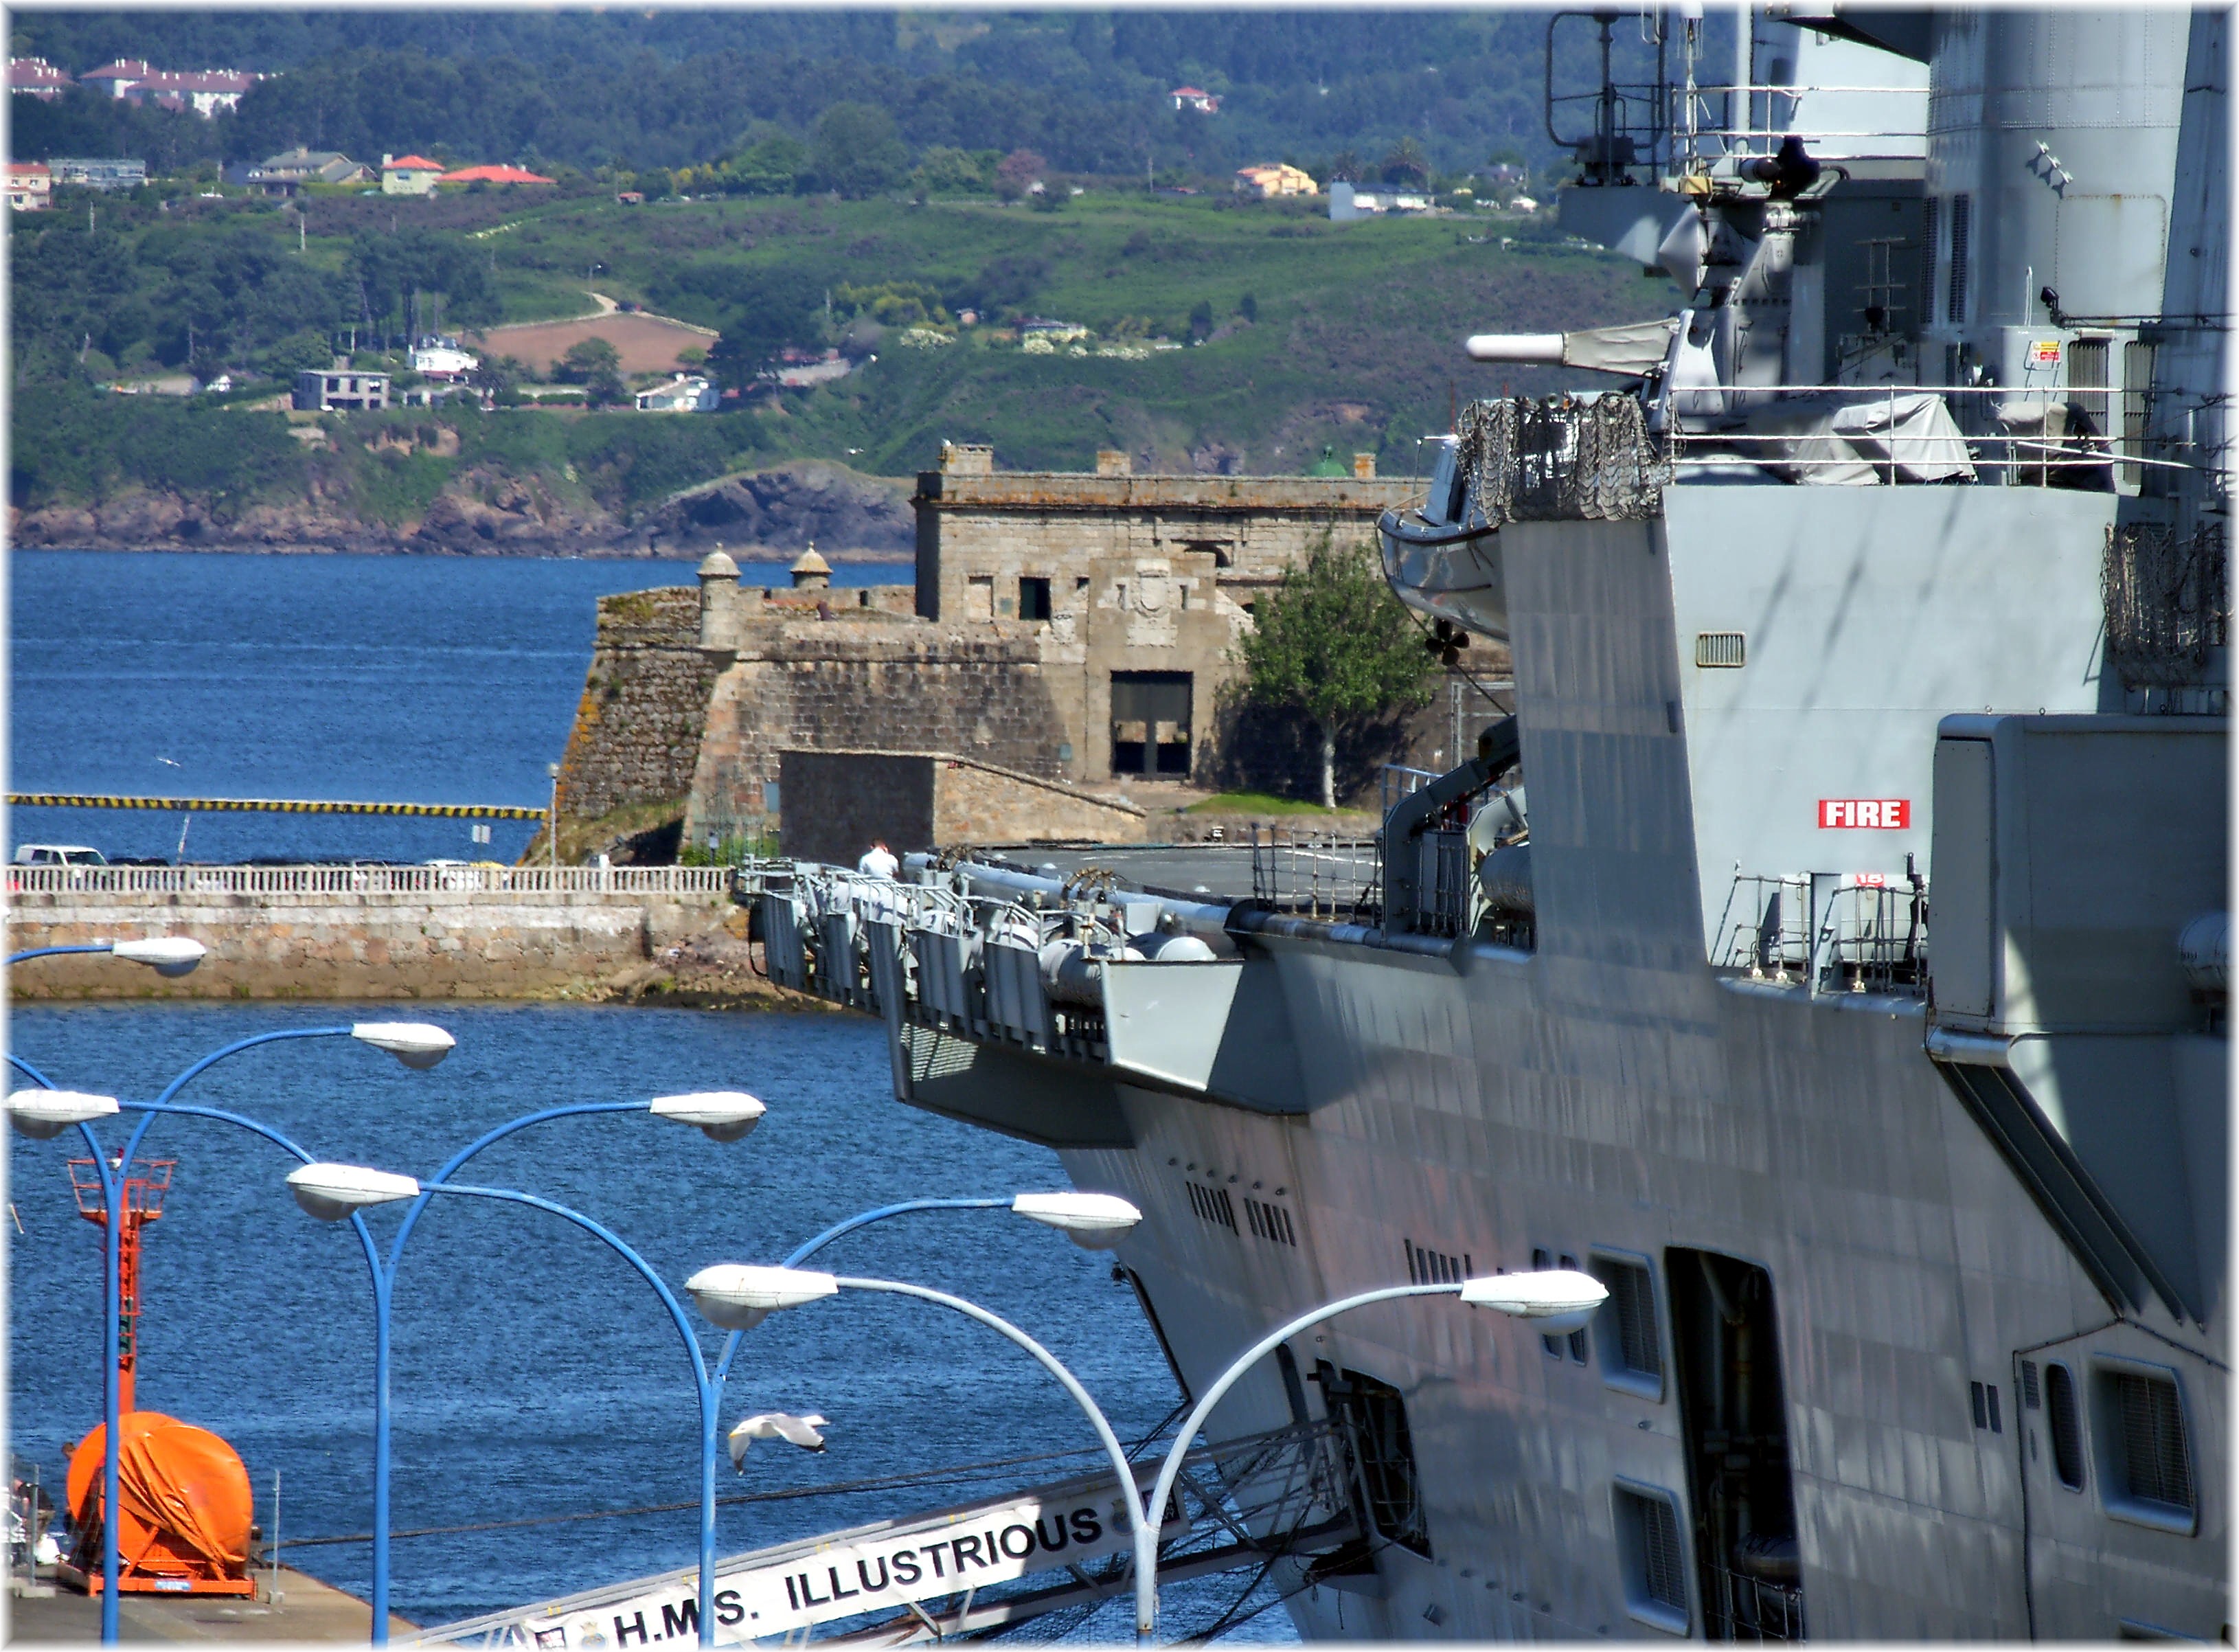
sea, dock, ship, europe, vehicle, port, waterway, spain, espagne, europa, mar, castillo, galicia, puerto, acorua, lacorua, naval, porto, espana, corua, galiza, embarcaciones, castelo, corunna, galice, barcos, militares, navios, portocorua, portaviones